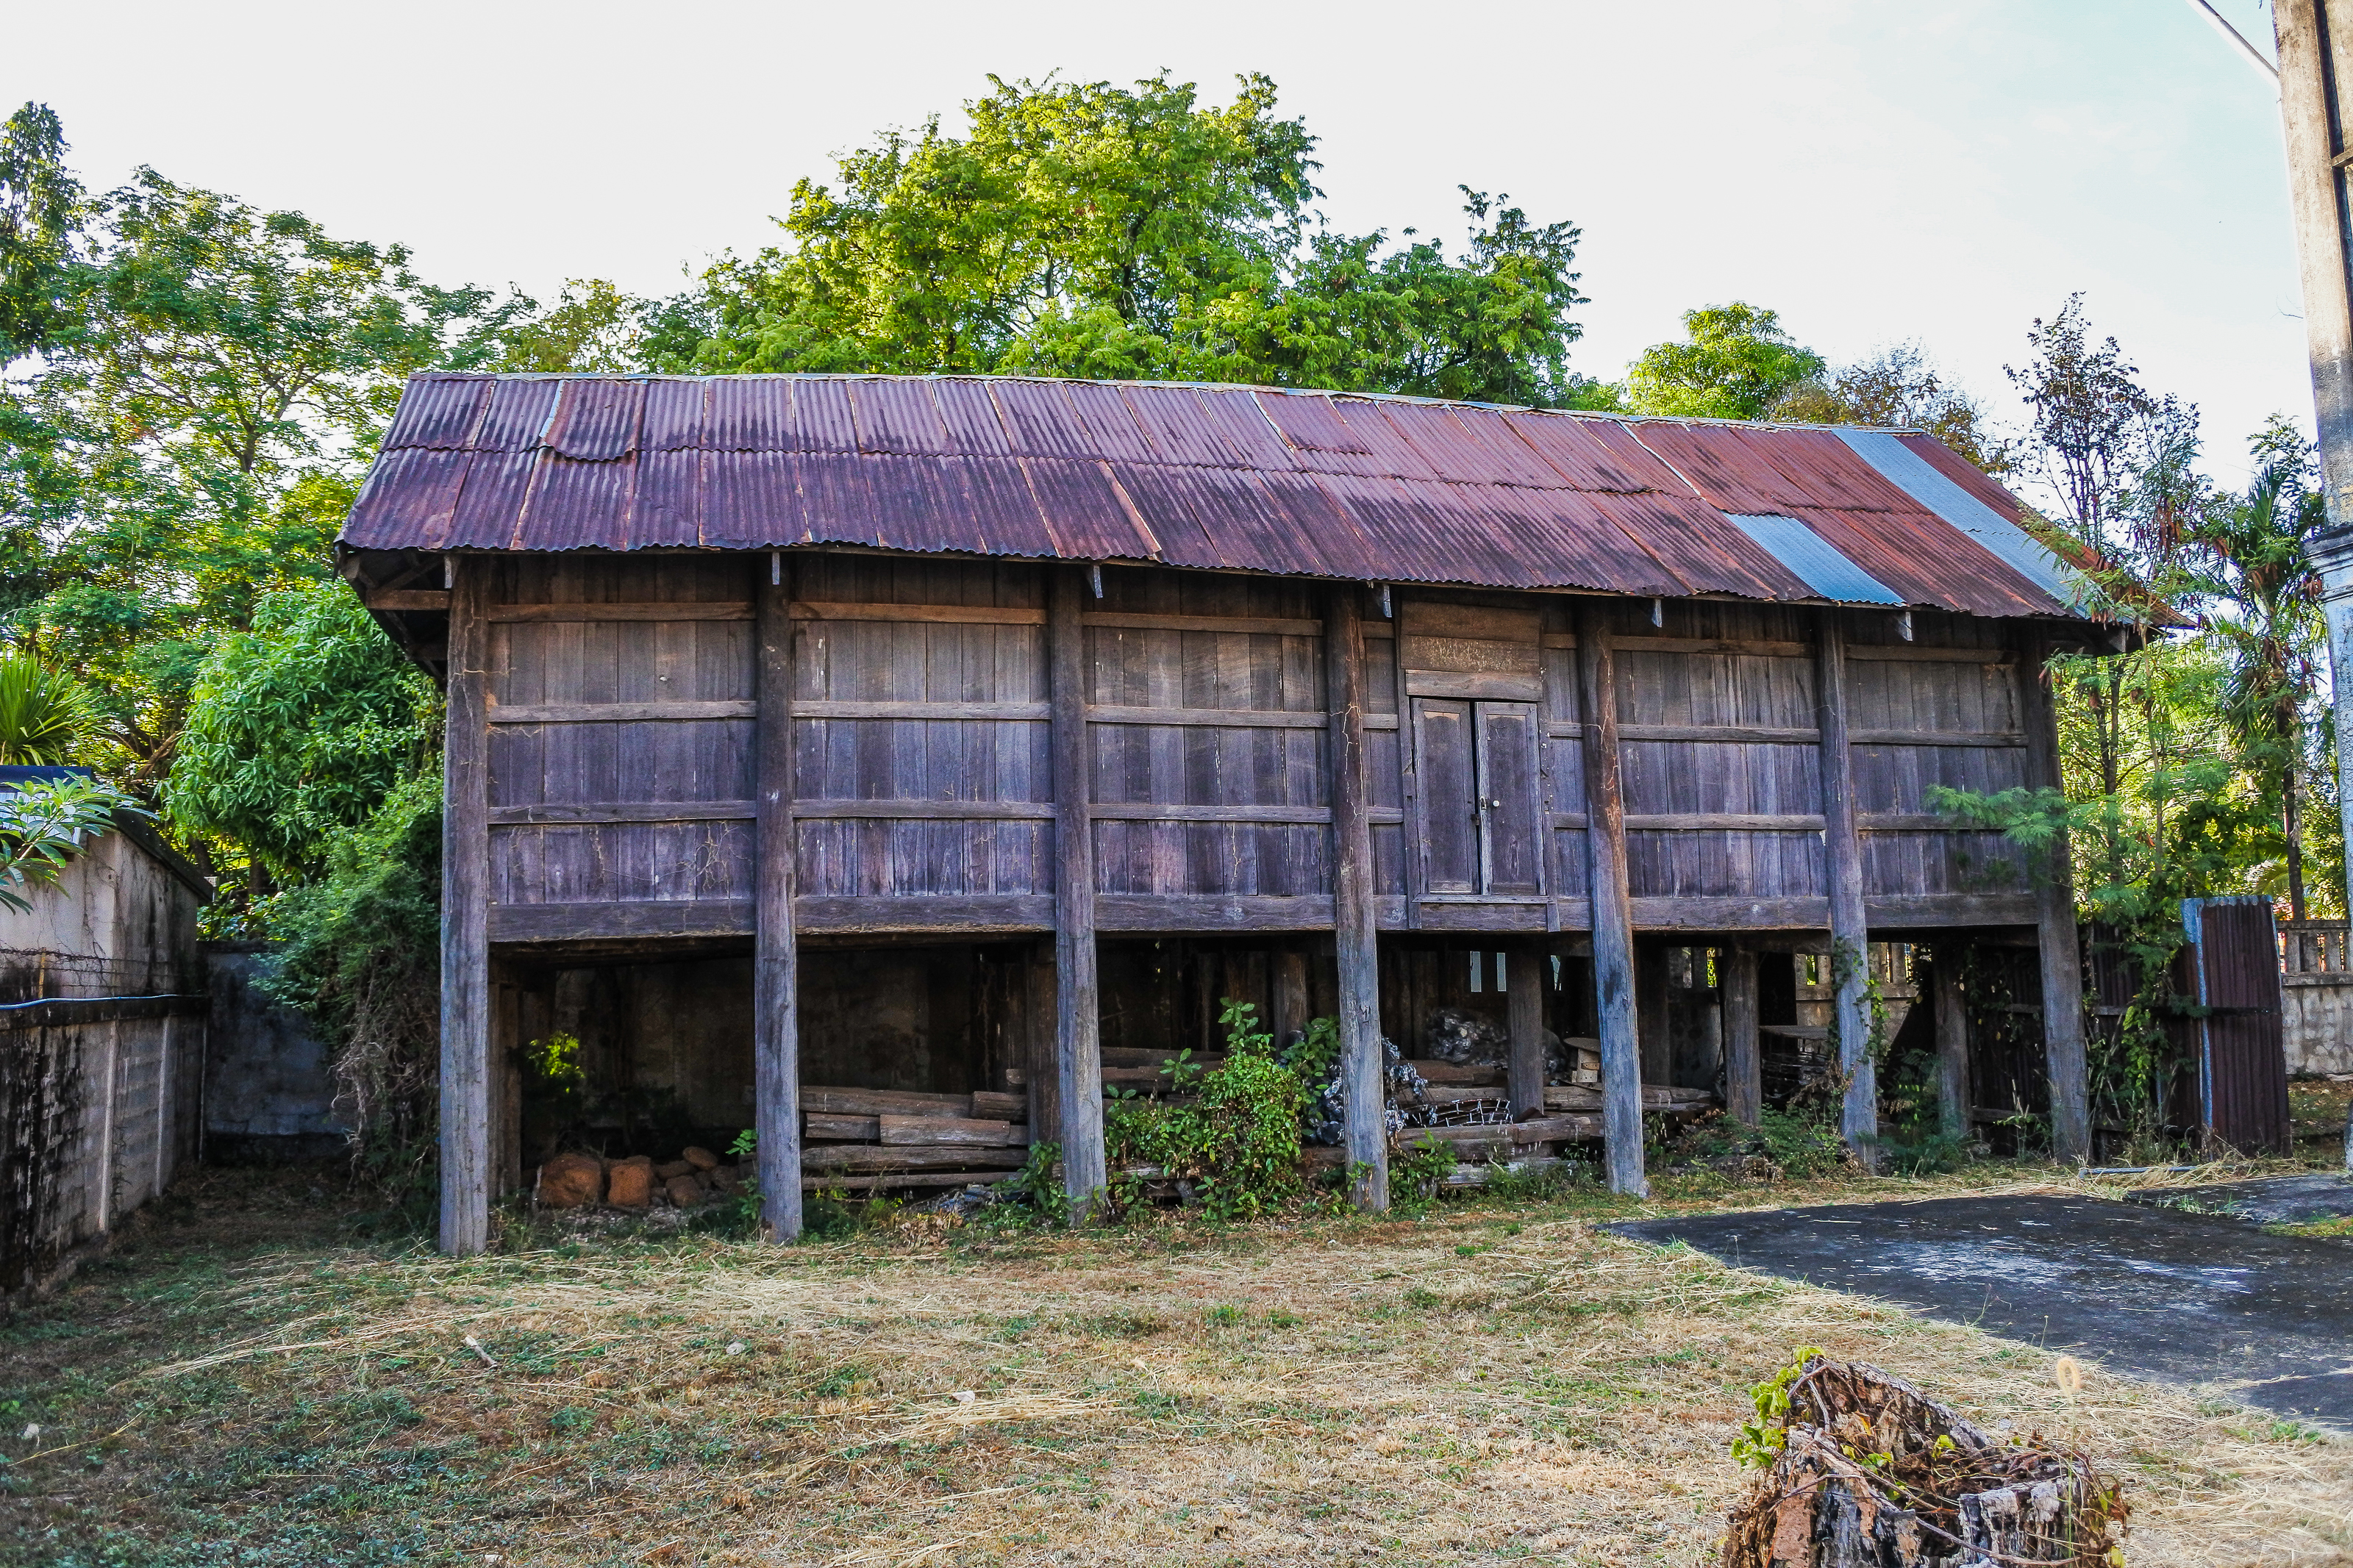
historical, tourism, house, building, tharae, nakhon, christian, colonial, thailand, brick, landmark, architecture, historic, old, ancient, home, stone, outdoor, urban, vintage, catholic, style, wall, landscape, sakon, property, shack, rural area, hut, cottage, tree, roof, adaptation, shed, real estate, village, barn, plant, wildlife, jungle, farmhouse, log cabin, plantation